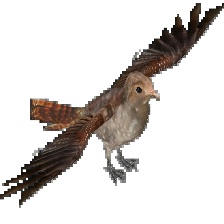
Species: OILBIRD
Scientific name: STEATORNIS CARIPENSIS